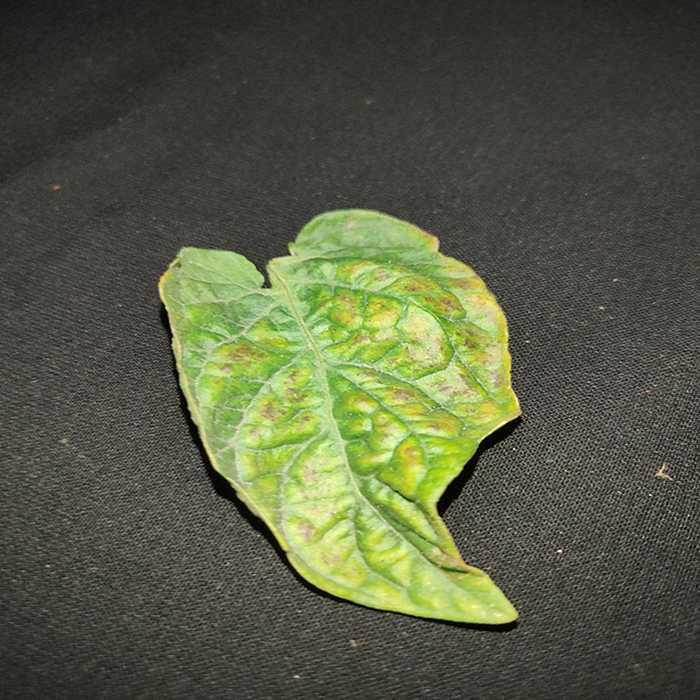
Plant: Tomato
Label: Tomato spotted wilt